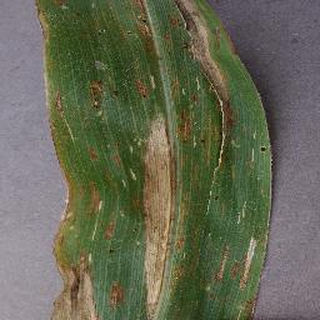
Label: corn_northern_leaf_blight